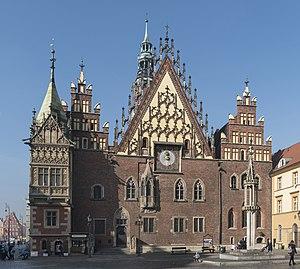
L'ancien hôtel de ville de Wrocław est un édifice public situé au centre de Wrocław, la plus grande ville de l'ouest de la Pologne.